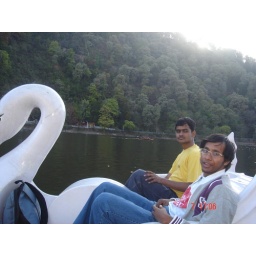
with sriram on a peddling boat in naini lake